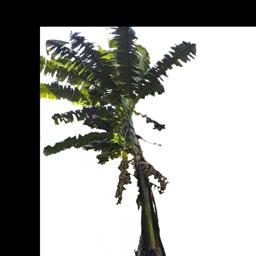
Label: BHIMKOL